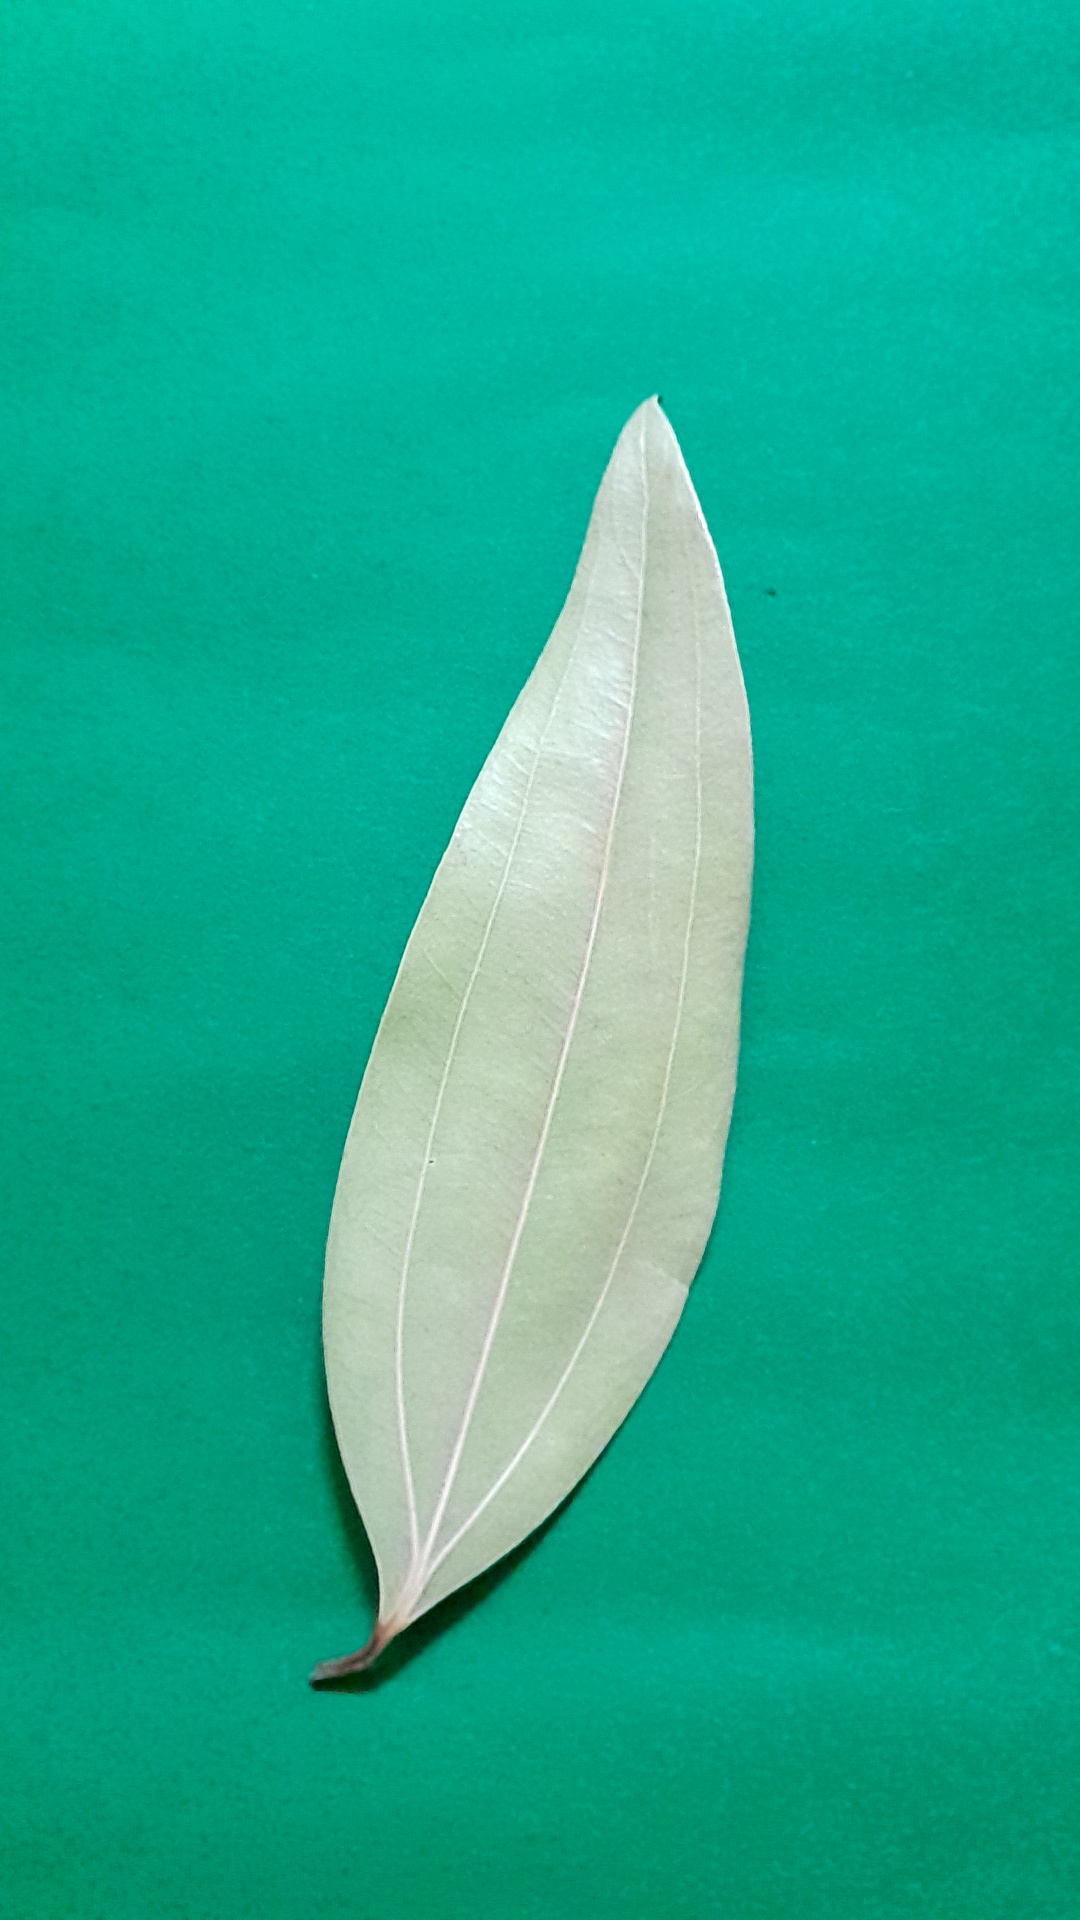
Label: Dry Leaf